Museum of Modern Egyptian Art

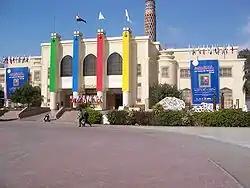
Museum of Modern Egyptian Art, in the Zamalek district, central Cairo.

The Museum of Modern Egyptian Art, is Cairo, Egypt's main modern art museum holding collections of early 20th Century contemporary art pioneers, including Mahmoud Said, Ragheb Ayad, Gazbeya Sirry, and Abdel Hadi Al-Gazzar, among others. It was inaugurated in 1927 and is part of the National Cultural Centre in the former fair grounds of Zamalek.